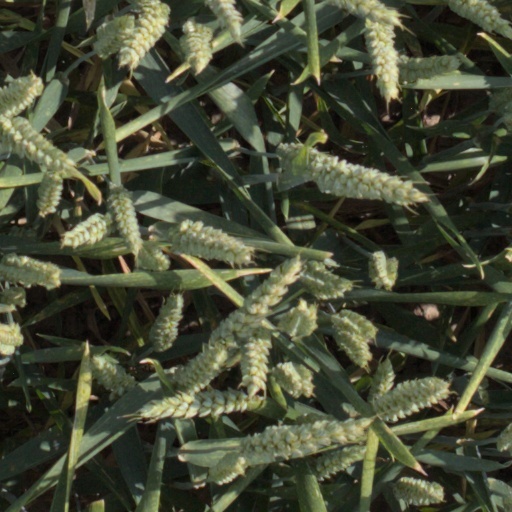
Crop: wheat